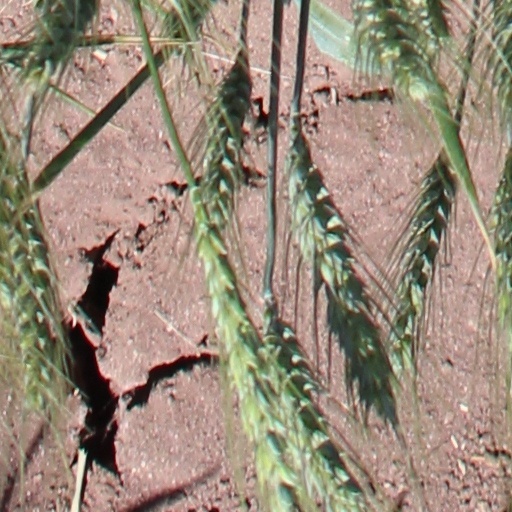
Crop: wheat